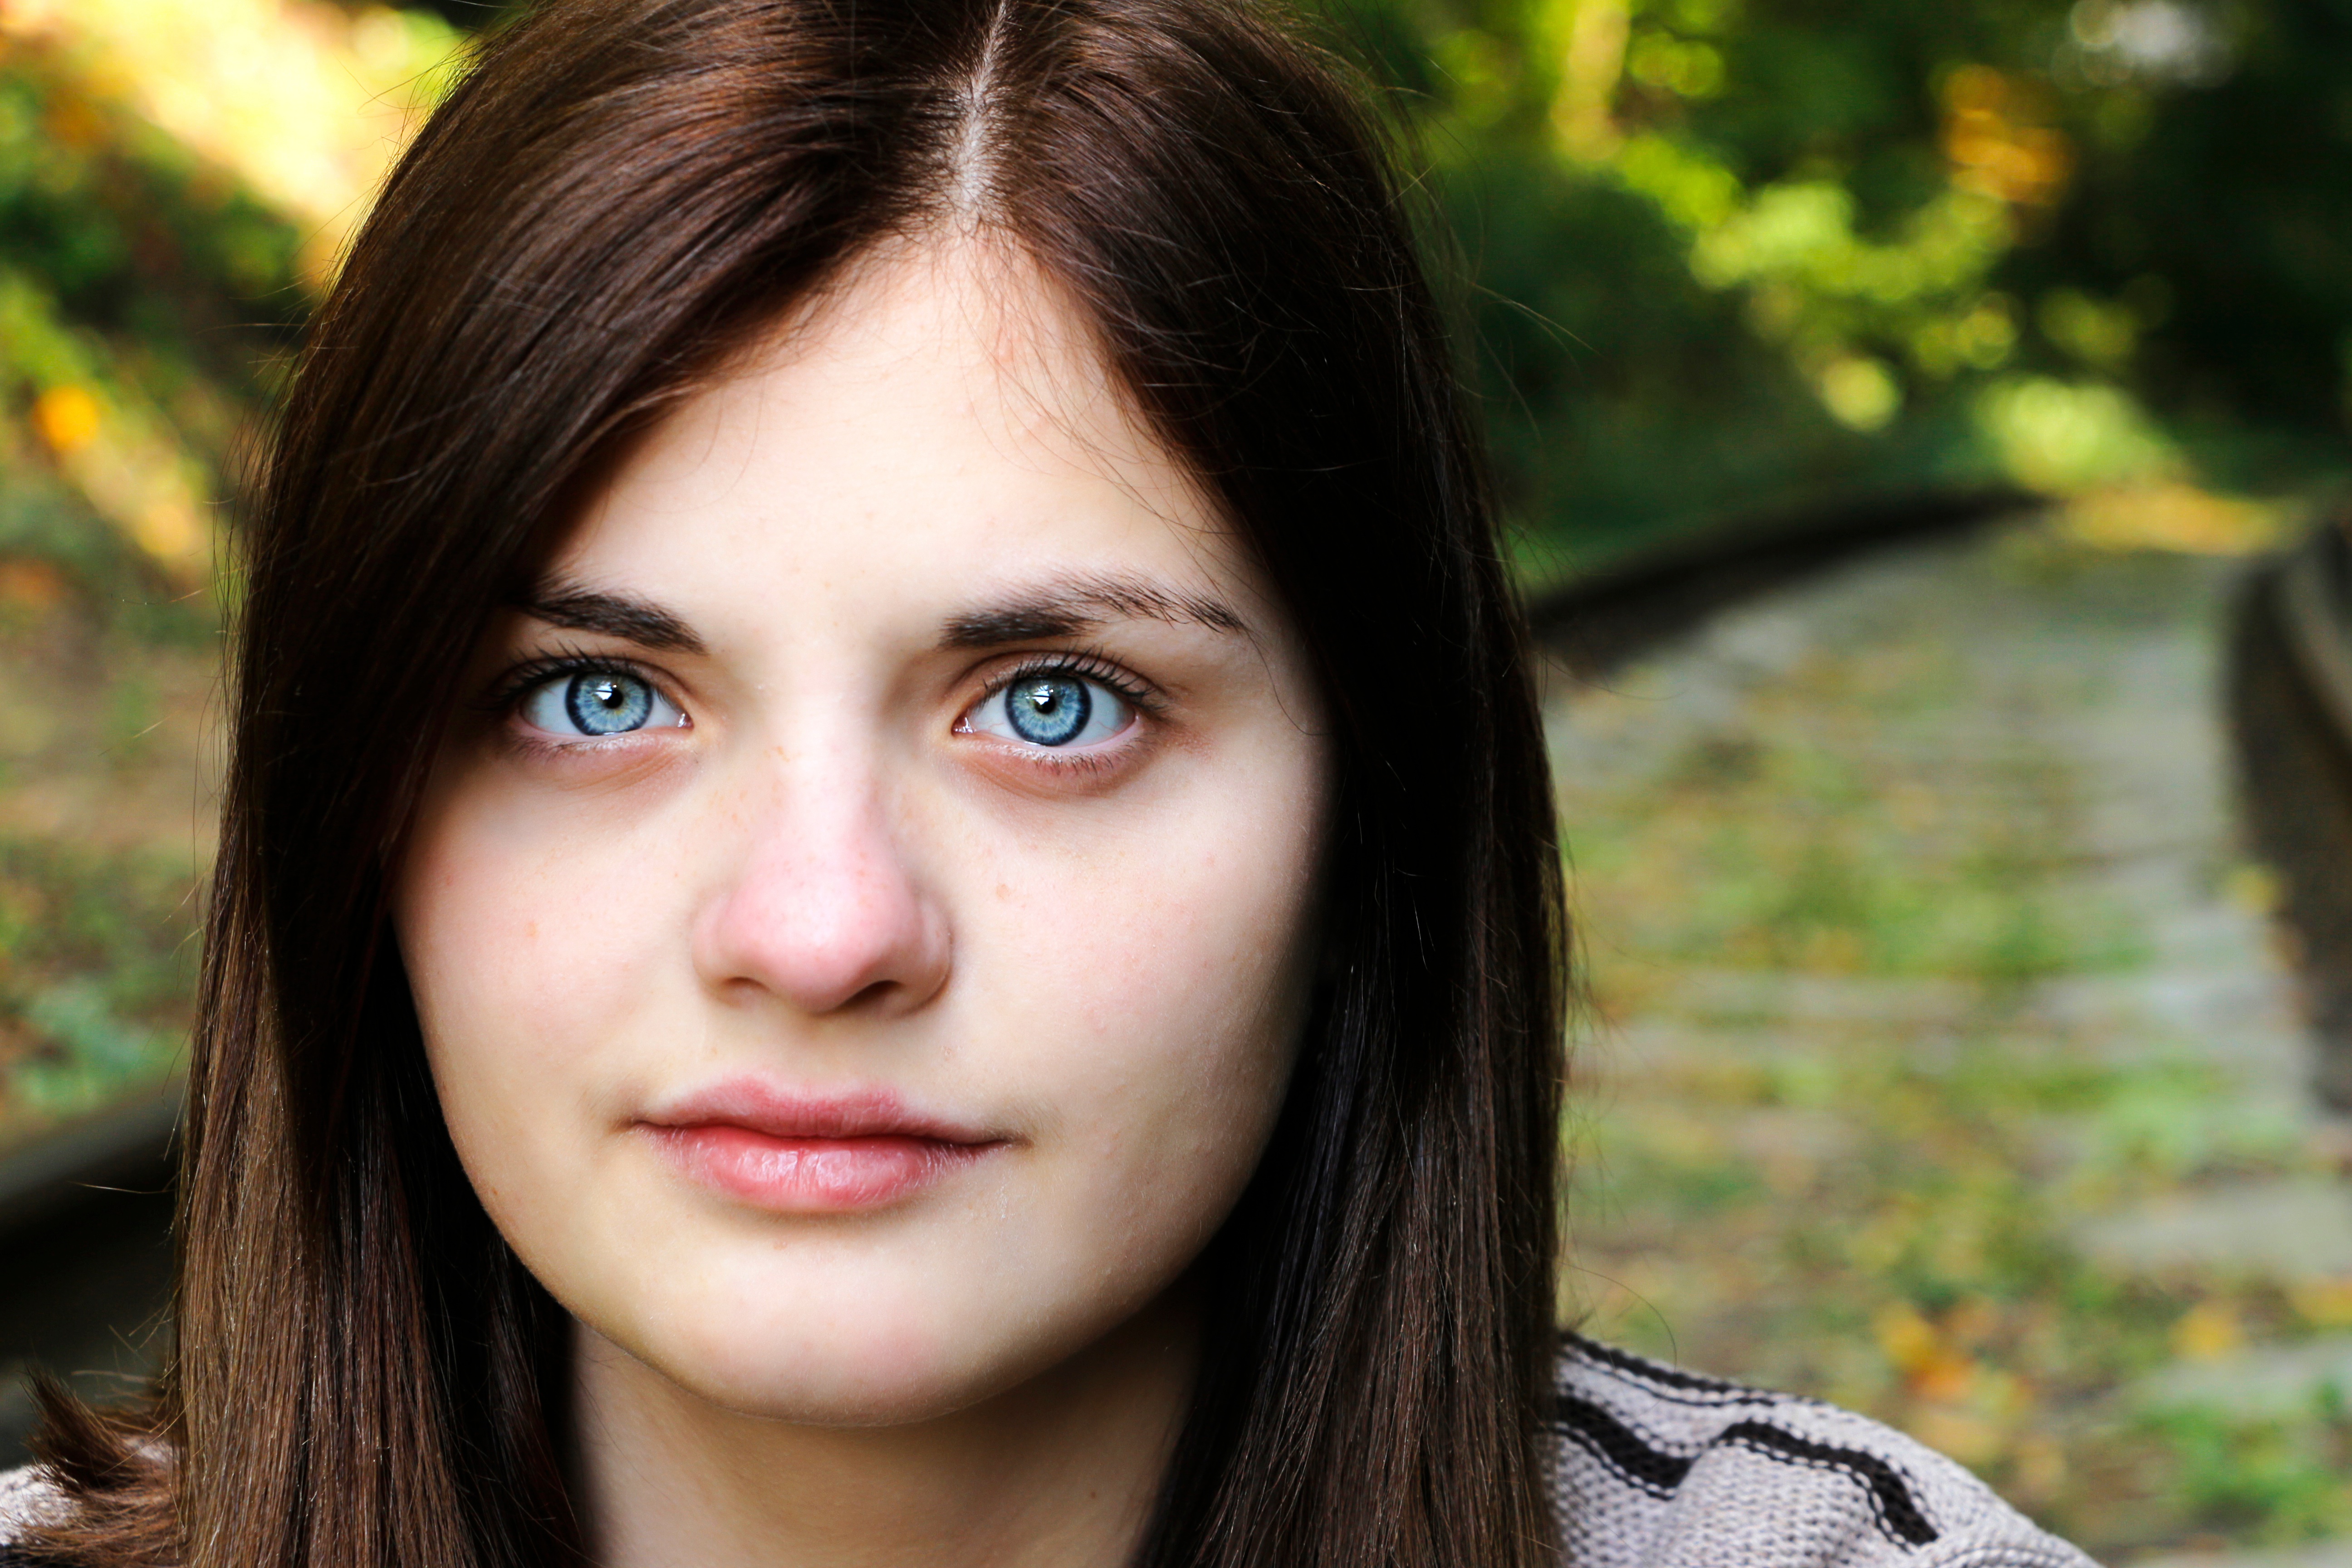
person, girl, woman, hair, photography, portrait, model, color, fashion, lady, facial expression, smile, close up, human body, face, nose, eye, head, skin, beauty, organ, emotion, photo shoot, brown hair, portrait photography